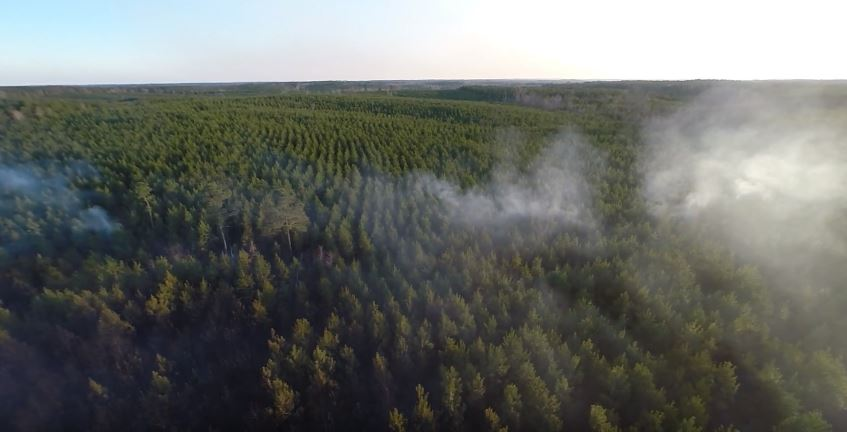
Fire: no
Smoke: yes